The Adventures of Rocky and Bullwinkle (film)

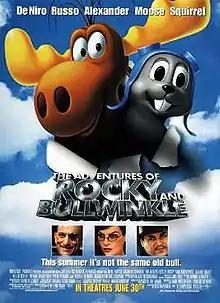
Theatrical release poster

The Adventures of Rocky and Bullwinkle is a 2000 American live-action animated adventure slapstick comedy film directed by Des McAnuff, written by Kenneth Lonergan, and produced by Universal Pictures, based on the animated television series "The Adventures of Rocky and Bullwinkle and Friends" by Jay Ward. Animated characters Rocky and Bullwinkle share the screen with live actors portraying Fearless Leader (Robert De Niro, who also co-produced the film), Boris Badenov (Jason Alexander) and Natasha Fatale (Rene Russo), with Randy Quaid, Piper Perabo, Kenan Thompson and Kel Mitchell. June Foray reprises her role as Rocky, while Keith Scott (no relation to original voice actor Bill Scott) voices Bullwinkle and the film's narrator. It also features cameo appearances by performers including James Rebhorn, Paget Brewster, Janeane Garofalo, John Goodman, David Alan Grier, Don Novello, Jon Polito, Carl Reiner, Whoopi Goldberg, Max Grodenchik, Norman Lloyd, Jonathan Winters and Billy Crystal.